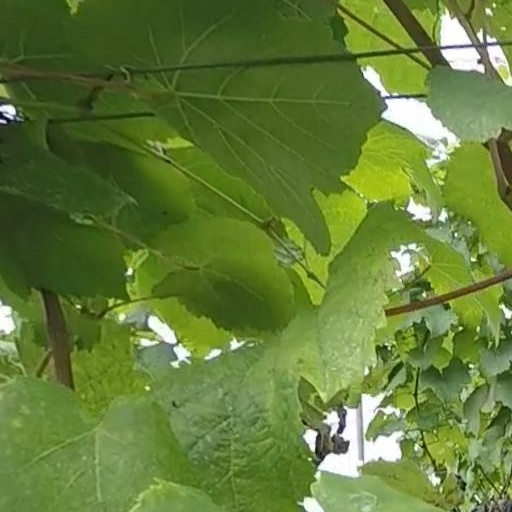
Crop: grape